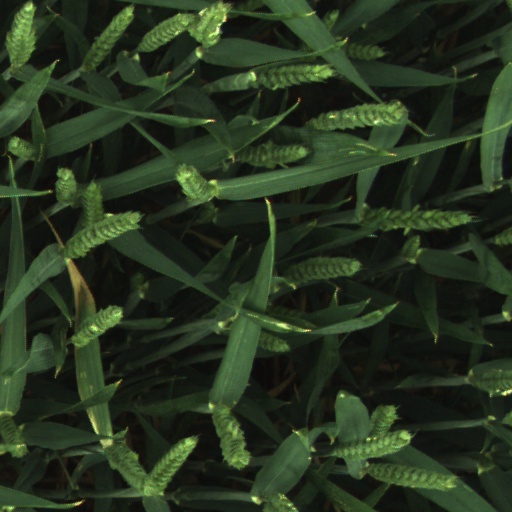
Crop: wheat